Boots Poffenberger

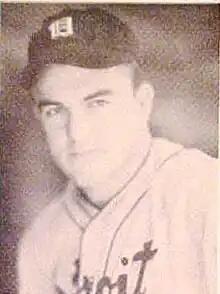
Boots Poffenberger, Detroit Tigers

Cletus Elwood "Boots" Poffenberger (July 1, 1915 – September 1, 1999) was an American Major League Baseball pitcher for the Detroit Tigers (1937–1939) and Brooklyn Dodgers (1939).